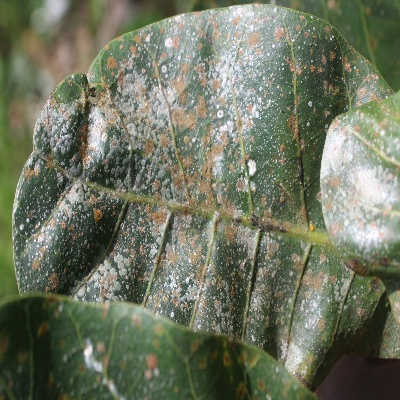
Crop: Cashew
Condition: red rust